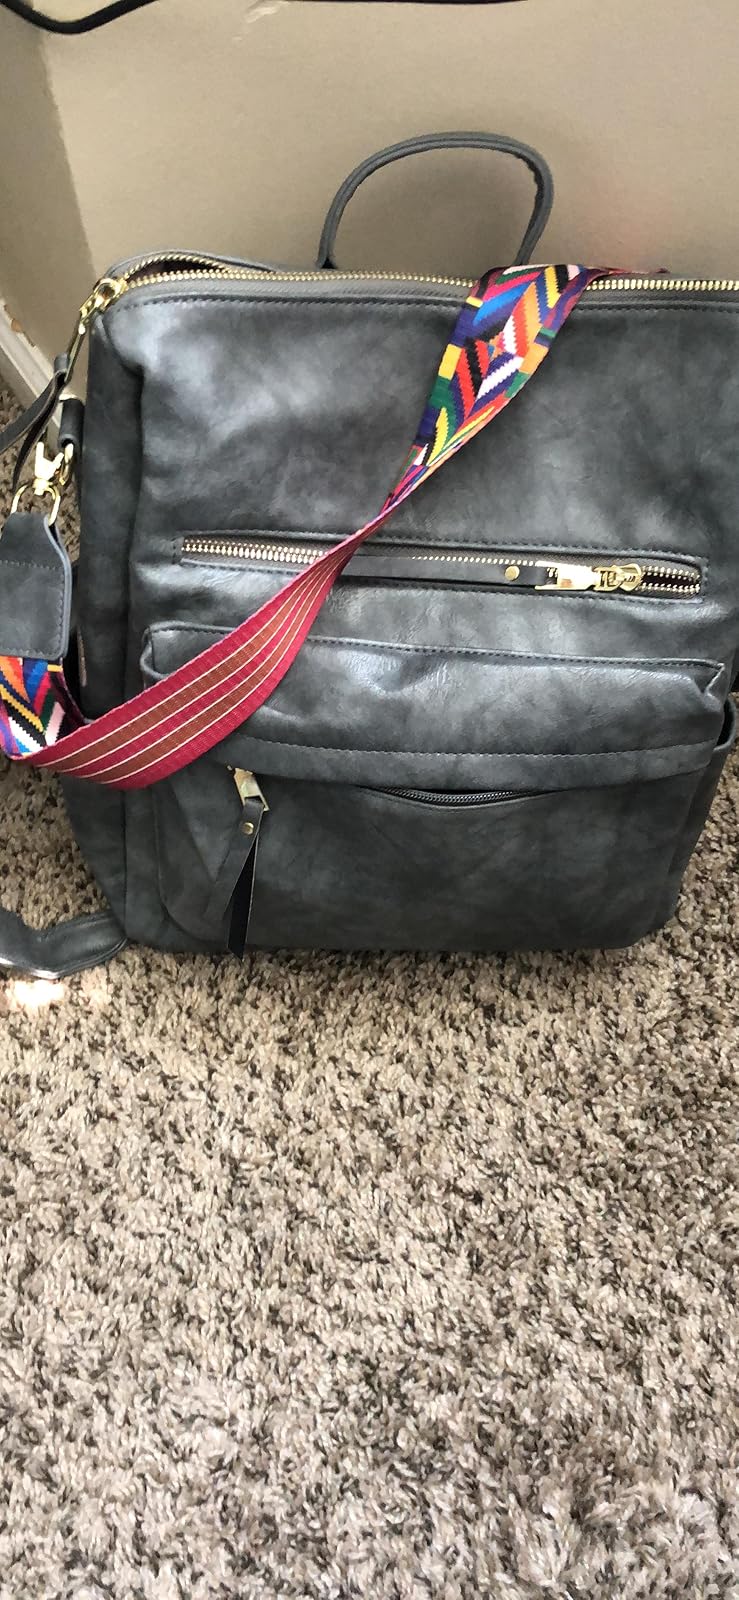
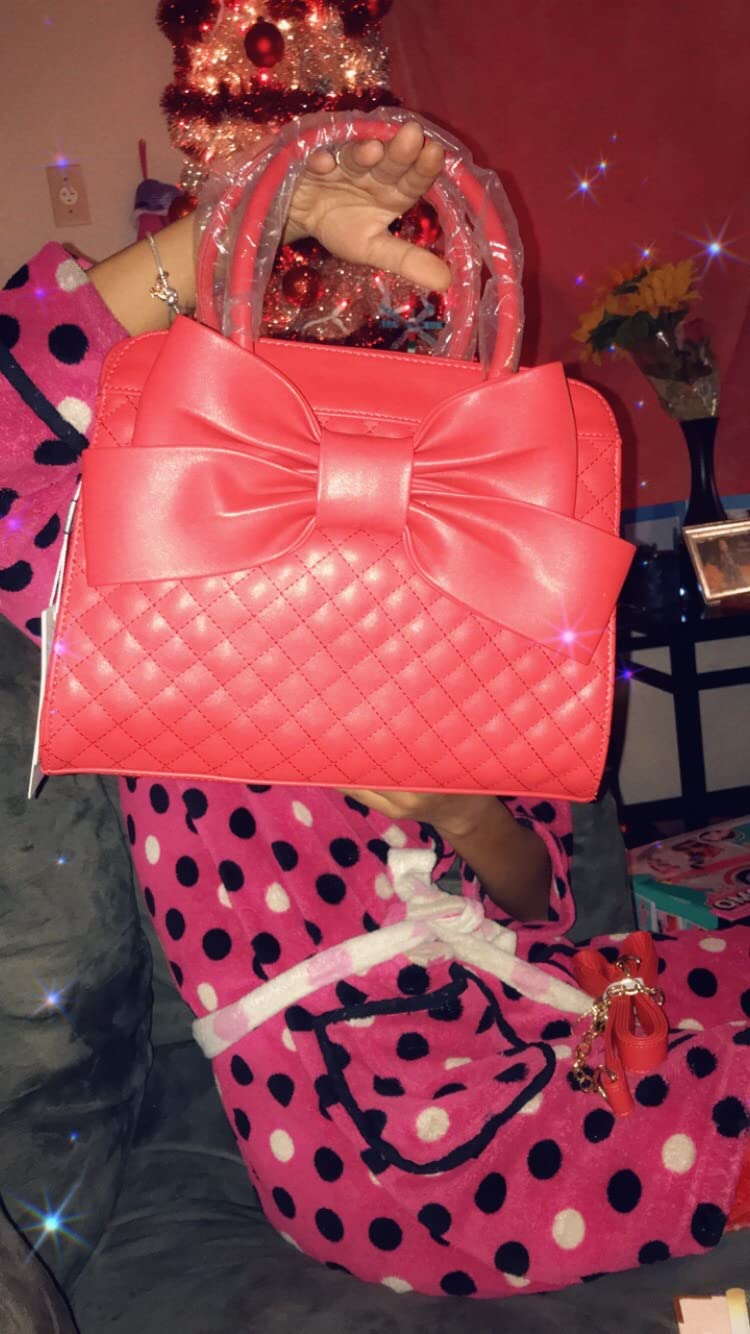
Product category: accessories_handbag
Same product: no